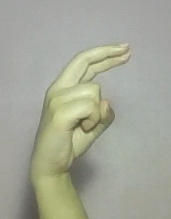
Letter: zay